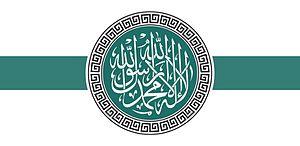
Drapeau de Hayat Tahrir al-Cham